Kiriki

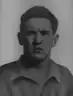

Luis Iruretagoyena Aiestarán (21 June 1907 – 19 October 1965), known as Kiriki, was a Spanish footballer who played as a forward. He competed in the men's tournament at the 1928 Summer Olympics.